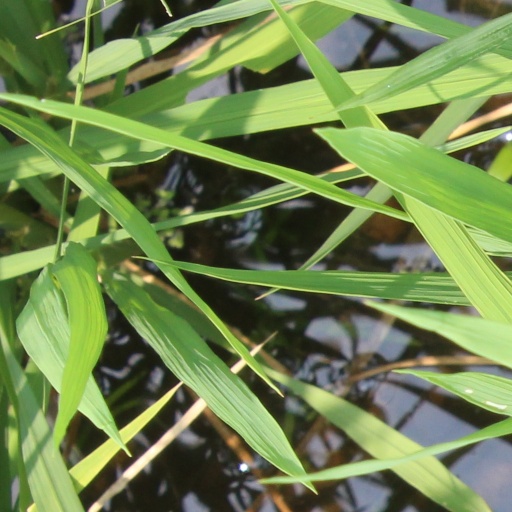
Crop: rice